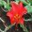
Label: tulip